History of Póvoa de Varzim

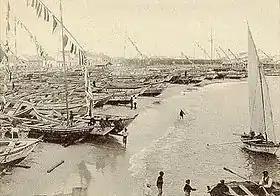
The Port of Póvoa de Varzim.

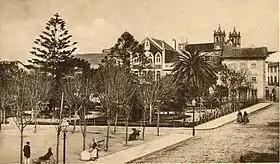
The public garden of Praça do Almada, the civic center, around 1919.

The history of Póvoa de Varzim, Portugal, and its development as a maritime trade and fishing hub, have been greatly influenced by its location at the entrance to one of Portugal's best natural ports.